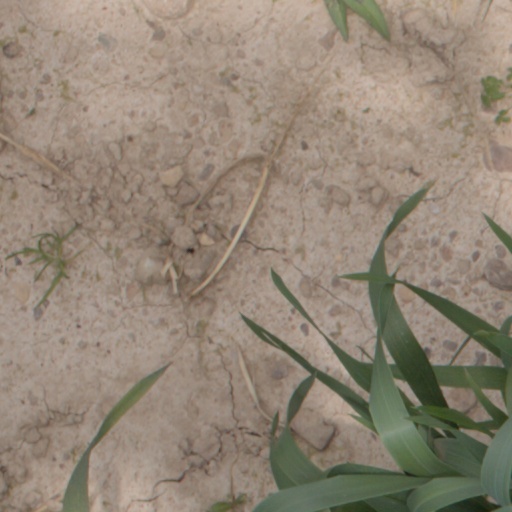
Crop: wheat